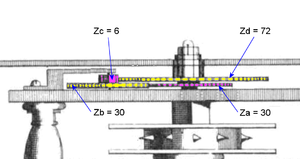
Détail de la minuterie dans la ""Huygens clock"" avec mise en évidence des nombres de dents pour déterminer le rapport de transmission entre le movement de l'aiguille des minutes et celle des heures."
Un mécanisme d'horlogerie est l'organe ou l'élément fondamental d'un instrument horloger. Il en assure la fonction principale qui est de « donner l'heure ».